Badajoz Cathedral

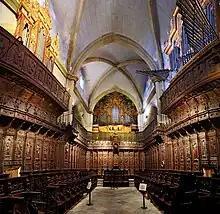
View of the choir.

In 1270, though the construction was not finished, the new cathedral was consecrated and dedicated to St. John the Baptist. The various works on the building lasted until the 15th century, and were followed by some modifications and renovations in the 16th-17th centuries.